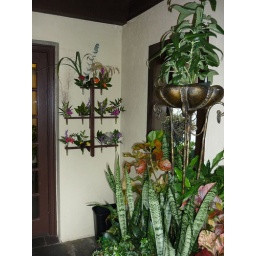
I love this wall mounted, test tube holding display for the plants that are blooming or colorful in the garden.